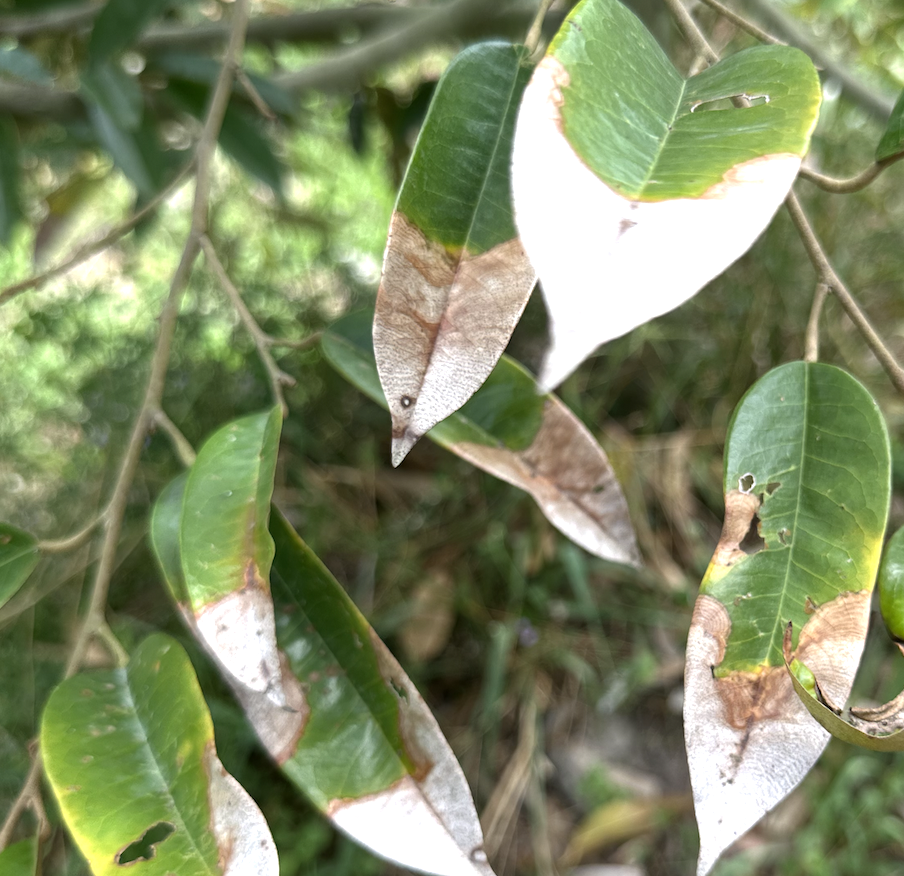
Label: anthracnose_disease